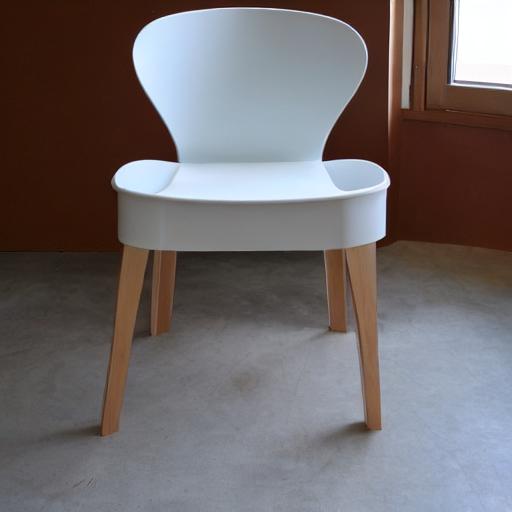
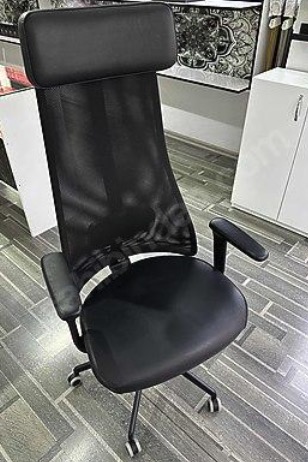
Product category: items_chair
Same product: no